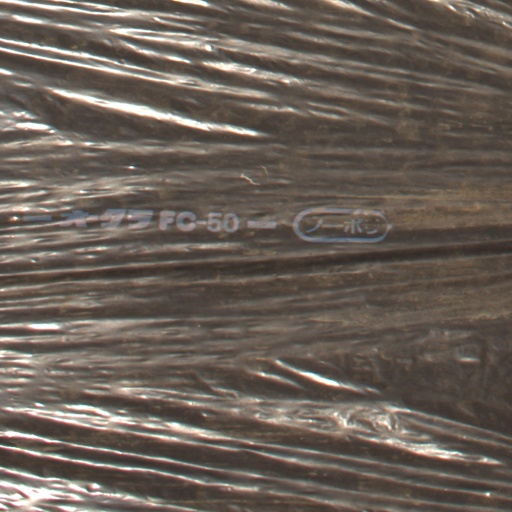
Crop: Jerusalem artichoke